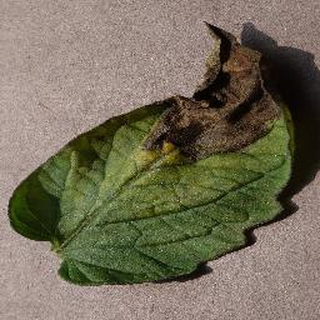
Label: tomato_late_blight